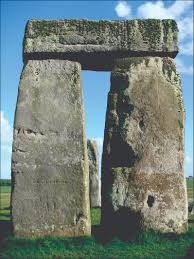
Landmark: Stonehenge